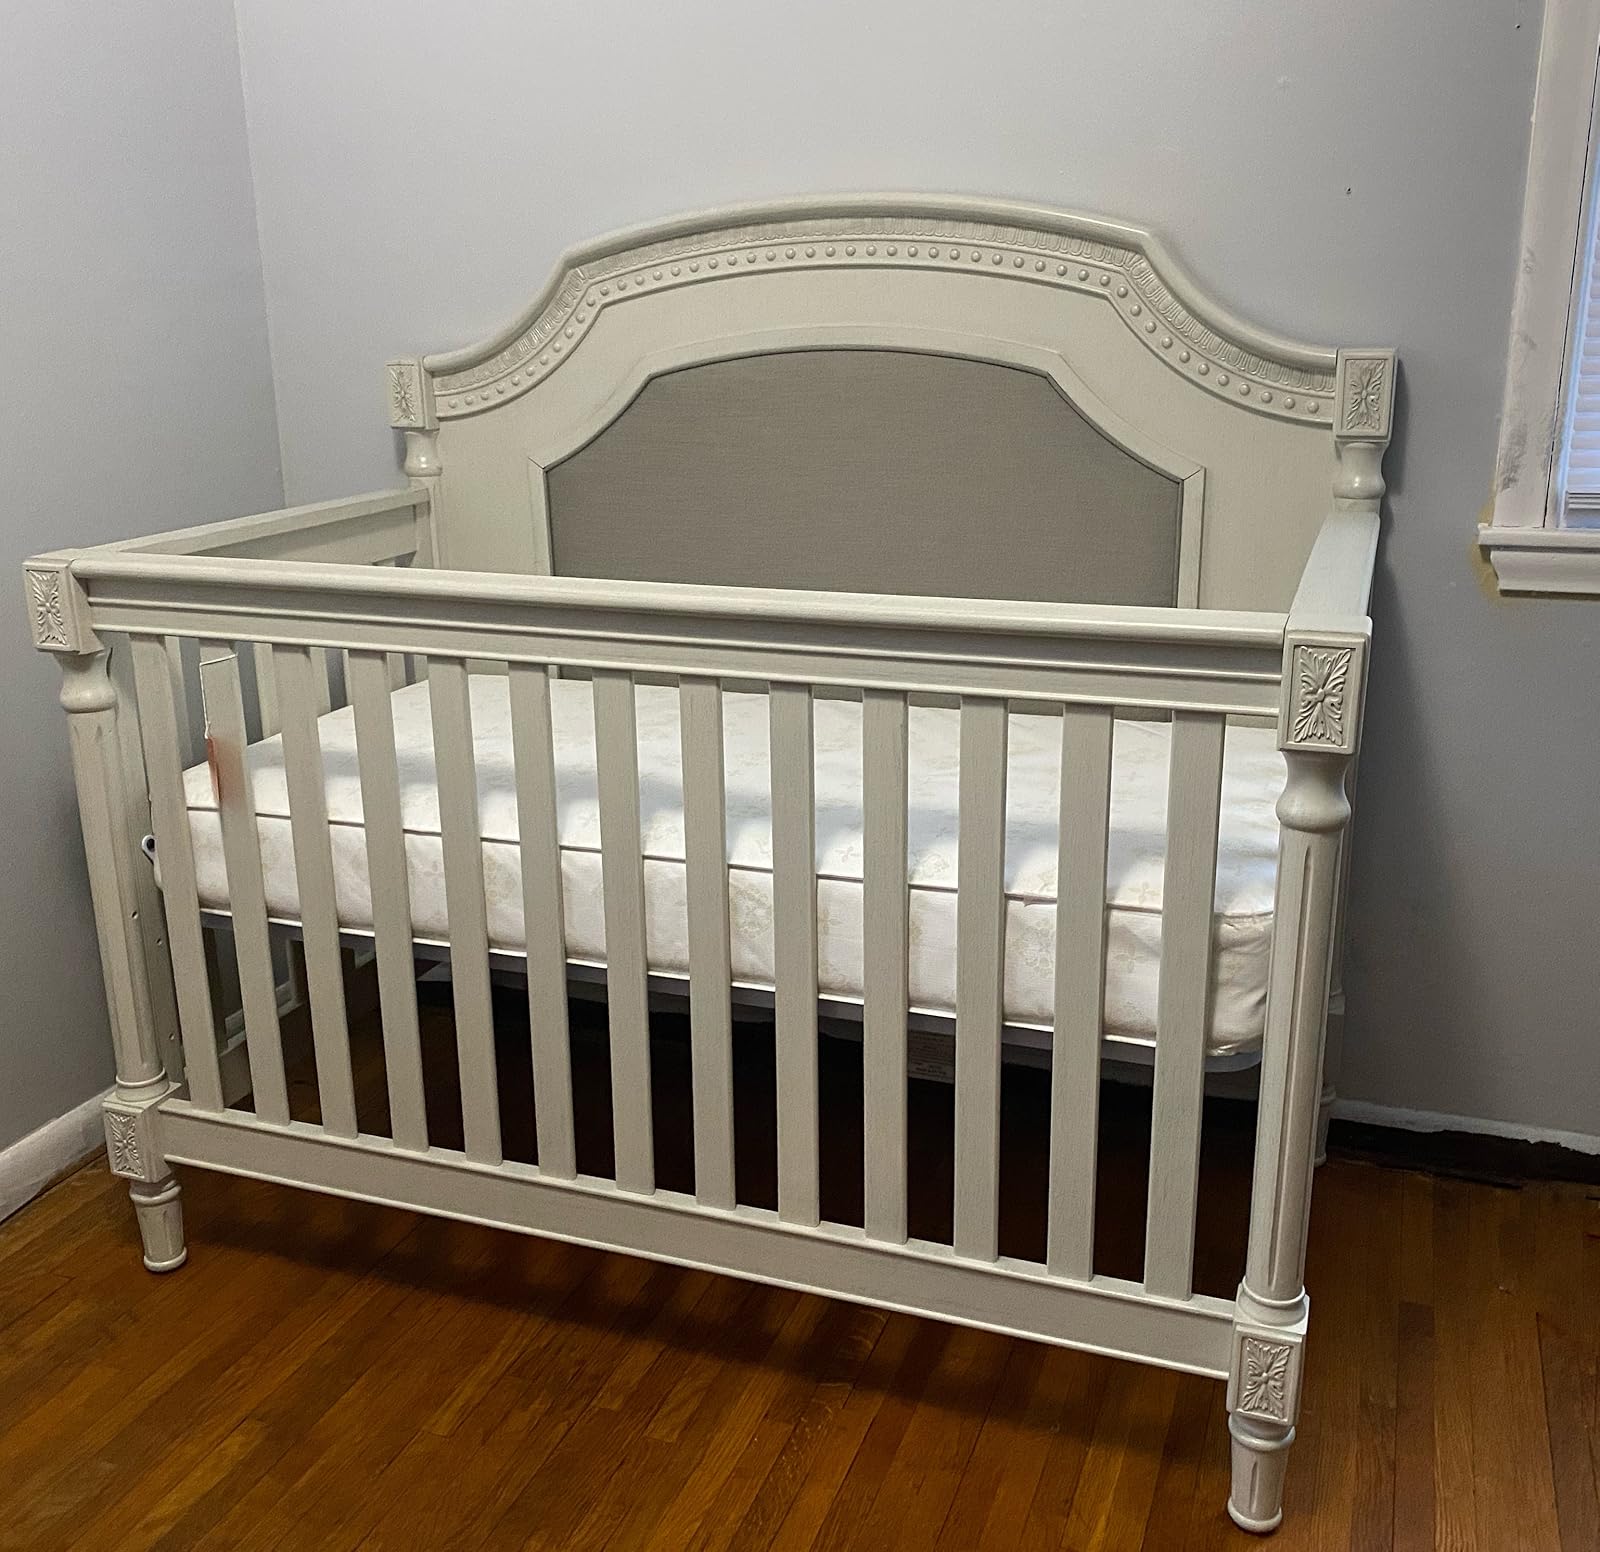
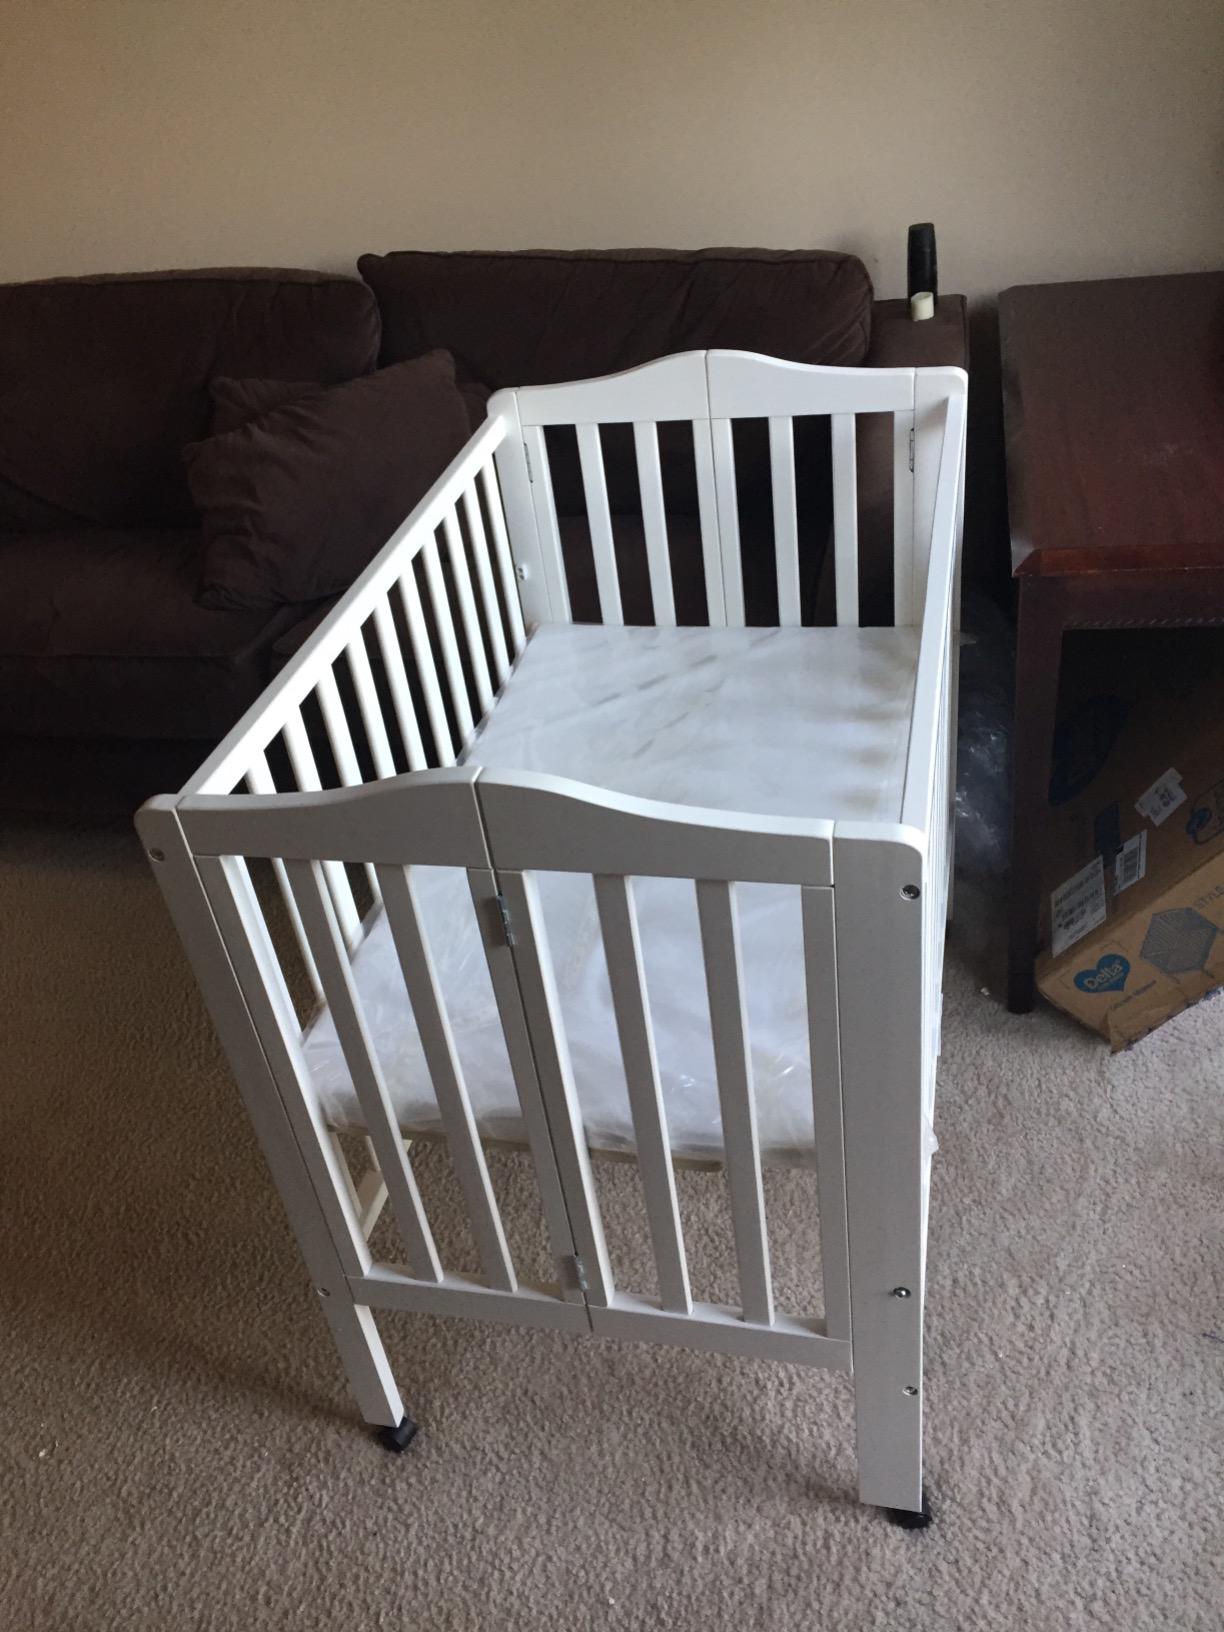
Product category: products_crib
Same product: no